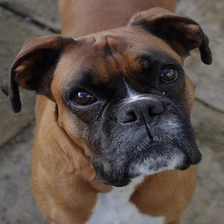
Species: dog
Breed: boxer